Silicon Valley BART extension

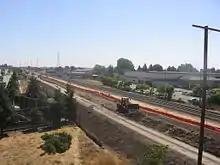
Construction on the Warm Springs extension underway in Fremont, September 12, 2012

The Warm Springs/South Fremont station opened on March 25, 2017. The extension broke ground in 2009, and was originally scheduled for completion in 2014. Construction of the station began in 2011, and was expected to take three and a half years. However, the opening was delayed repeatedly, and ultimately pushed back to spring 2017.